Purple Heart

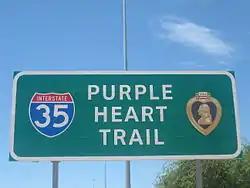
Sign on Interstate 35 designating the Purple Heart Trail.

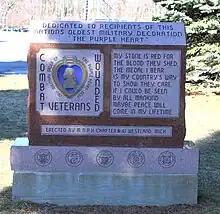
Purple Heart Memorial, Westland, Michigan

The Commission of Fine Arts solicited plaster models from three leading sculptors for the medal, selecting that of John R. Sinnock of the Philadelphia Mint in May 1931. By executive order of the president of the United States, the Purple Heart was revived on the 200th anniversary of George Washington's birth, out of respect to his memory and military achievements, by War Department , dated 22 February 1932.